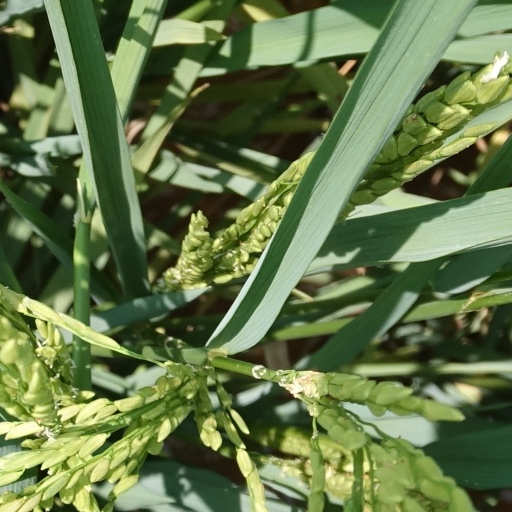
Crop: rice